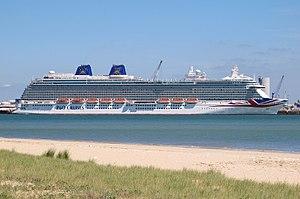
Le paquebot Britannia vu depuis l'Île de Ré, au port de la Rochelle-Pallice le 28 mai 2015.